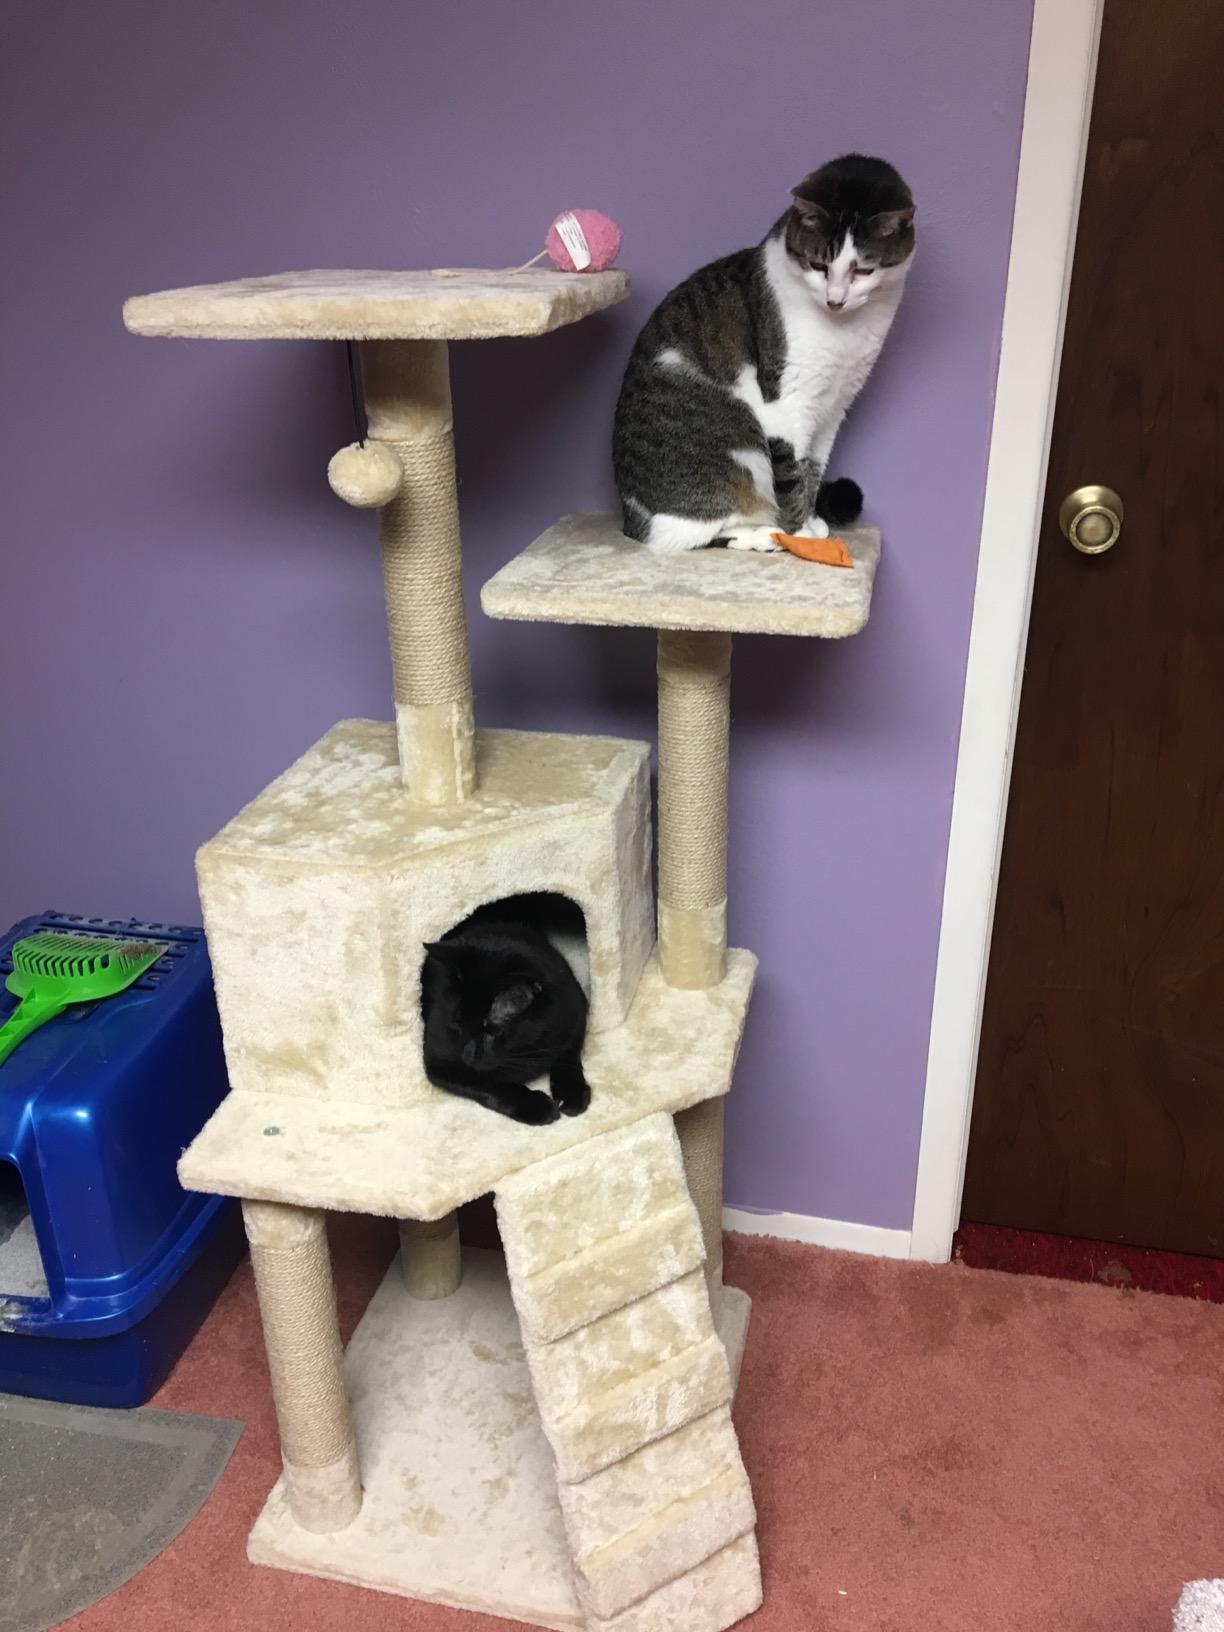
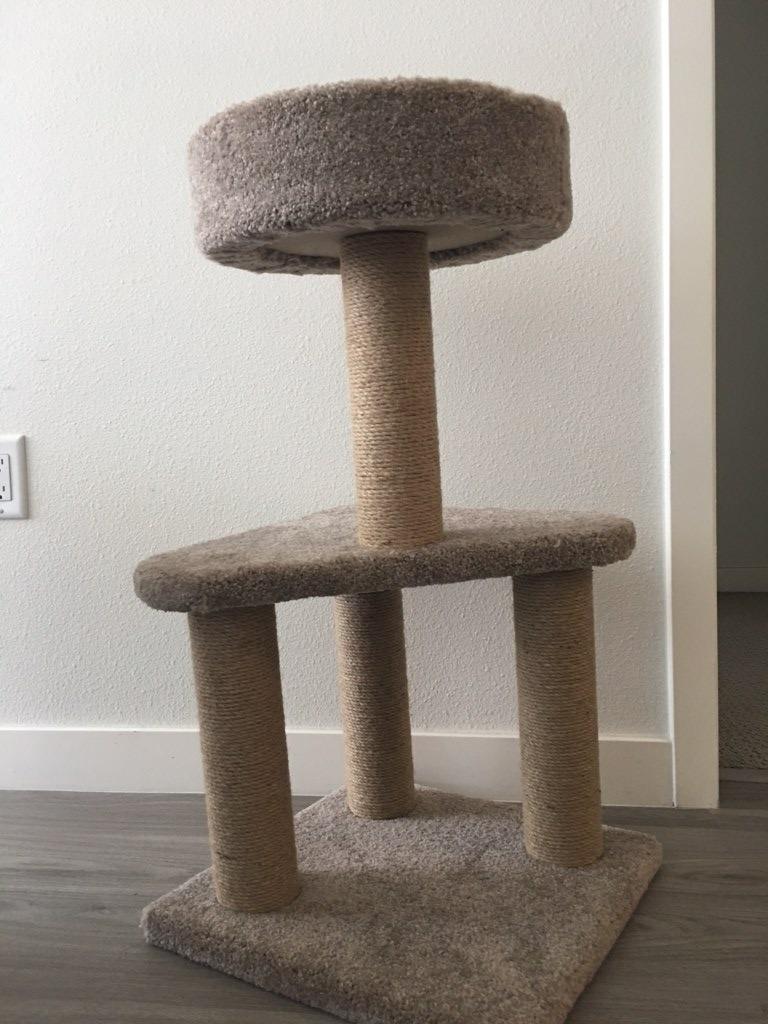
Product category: items_cat tree
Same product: no